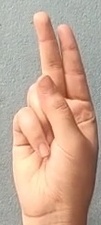
ASL sign: U